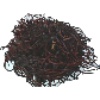
Label: Rambutan 1